Brazilian Marine Pipes, Drum and Bugle Corps

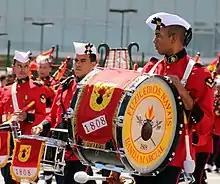

The Brazilian Marine Pipes, Drum and Bugle Corps ("Banda Marcial dos Fuzileiros Navais") is the only field music (corps of drums, drum and bugle corps and pipe band) formation in service in the Brazilian Marine Corps and within the wider Brazilian Navy, and one of a few active formations today in service in the Brazilian Armed Forces. Formed in 1822 on the basis of the field music formations of the present day Portuguese Marine Corps stationed in Brazil (when it was part of the United Kingdom of Portugal, Brazil and the Algarves and then as part of the Royal Brigade of the Navy ("Brigada Real da Marinha") stationed in the colony), it is also the oldest in South America.